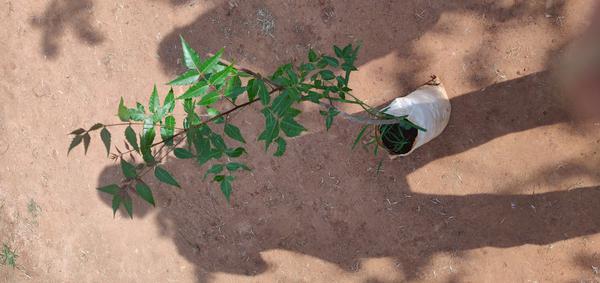
Plant: Neem